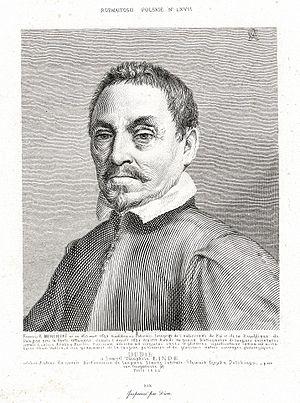
François Mesgnien est un orientaliste et diplomate polonais d'origine lorraine dont le dictionnaire multilingue Thesaurus linguarum orientalium, Turcicae, Arabicae, Persicae fit référence de la fin du XVIIᵉ au XVIIIᵉ s.
Le manuscrit de Viguier est un ouvrage de 185 pages contenant une multitude de fables originellement écrites en latin et en français puis traduites en turc. Ce travail a été réalisé à Constantinople en 1721 par un copiste inconnu. À la suite de la publication d'une grammaire simplifiée de la langue turque dont le fondement est le manuscrit de Viguier, le document a traversé l'Atlantique pour être conservé en Amérique du Nord par la Literary and Historical Society of Quebec. Ce manuscrit est tombé dans l'oubli au début du XIXᵉ siècle, les informations le concernant demeurant en Europe.